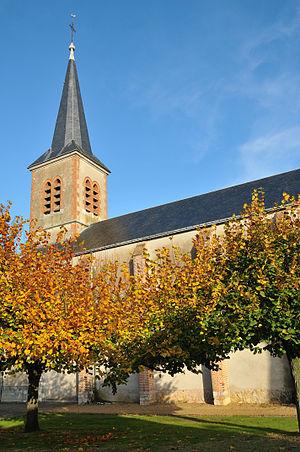
Église Saint-Jean-Baptiste, Neuvy-en-Sullias, France
Neuvy-en-Sullias est une commune française située dans le département du Loiret en région Centre-Val de Loire.